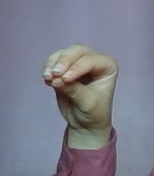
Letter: ha